Tapa cloth

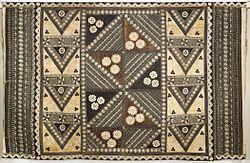

Tapa cloth (or simply "tapa") is a barkcloth made in the islands of the Pacific Ocean, primarily in Tonga, Samoa and Fiji, but as far afield as Niue, Cook Islands, Futuna, Solomon Islands, Java, New Zealand, Vanuatu, Papua New Guinea and Hawaii (where it is called "kapa"). In French Polynesia it has nearly disappeared, except for some villages in the Marquesas. In Melville's "Typee," the ship "Dolly" enters the harbor of Nukuheva where it is met by "swimming nymphs ... their adornments were completed by passing a few loose folds of white tappa, in a modest cincture, around the waist." (Typee, 1968: Evanston and Chicago, Northwestern University Press and the Newberry Library, pp. 14-15.)